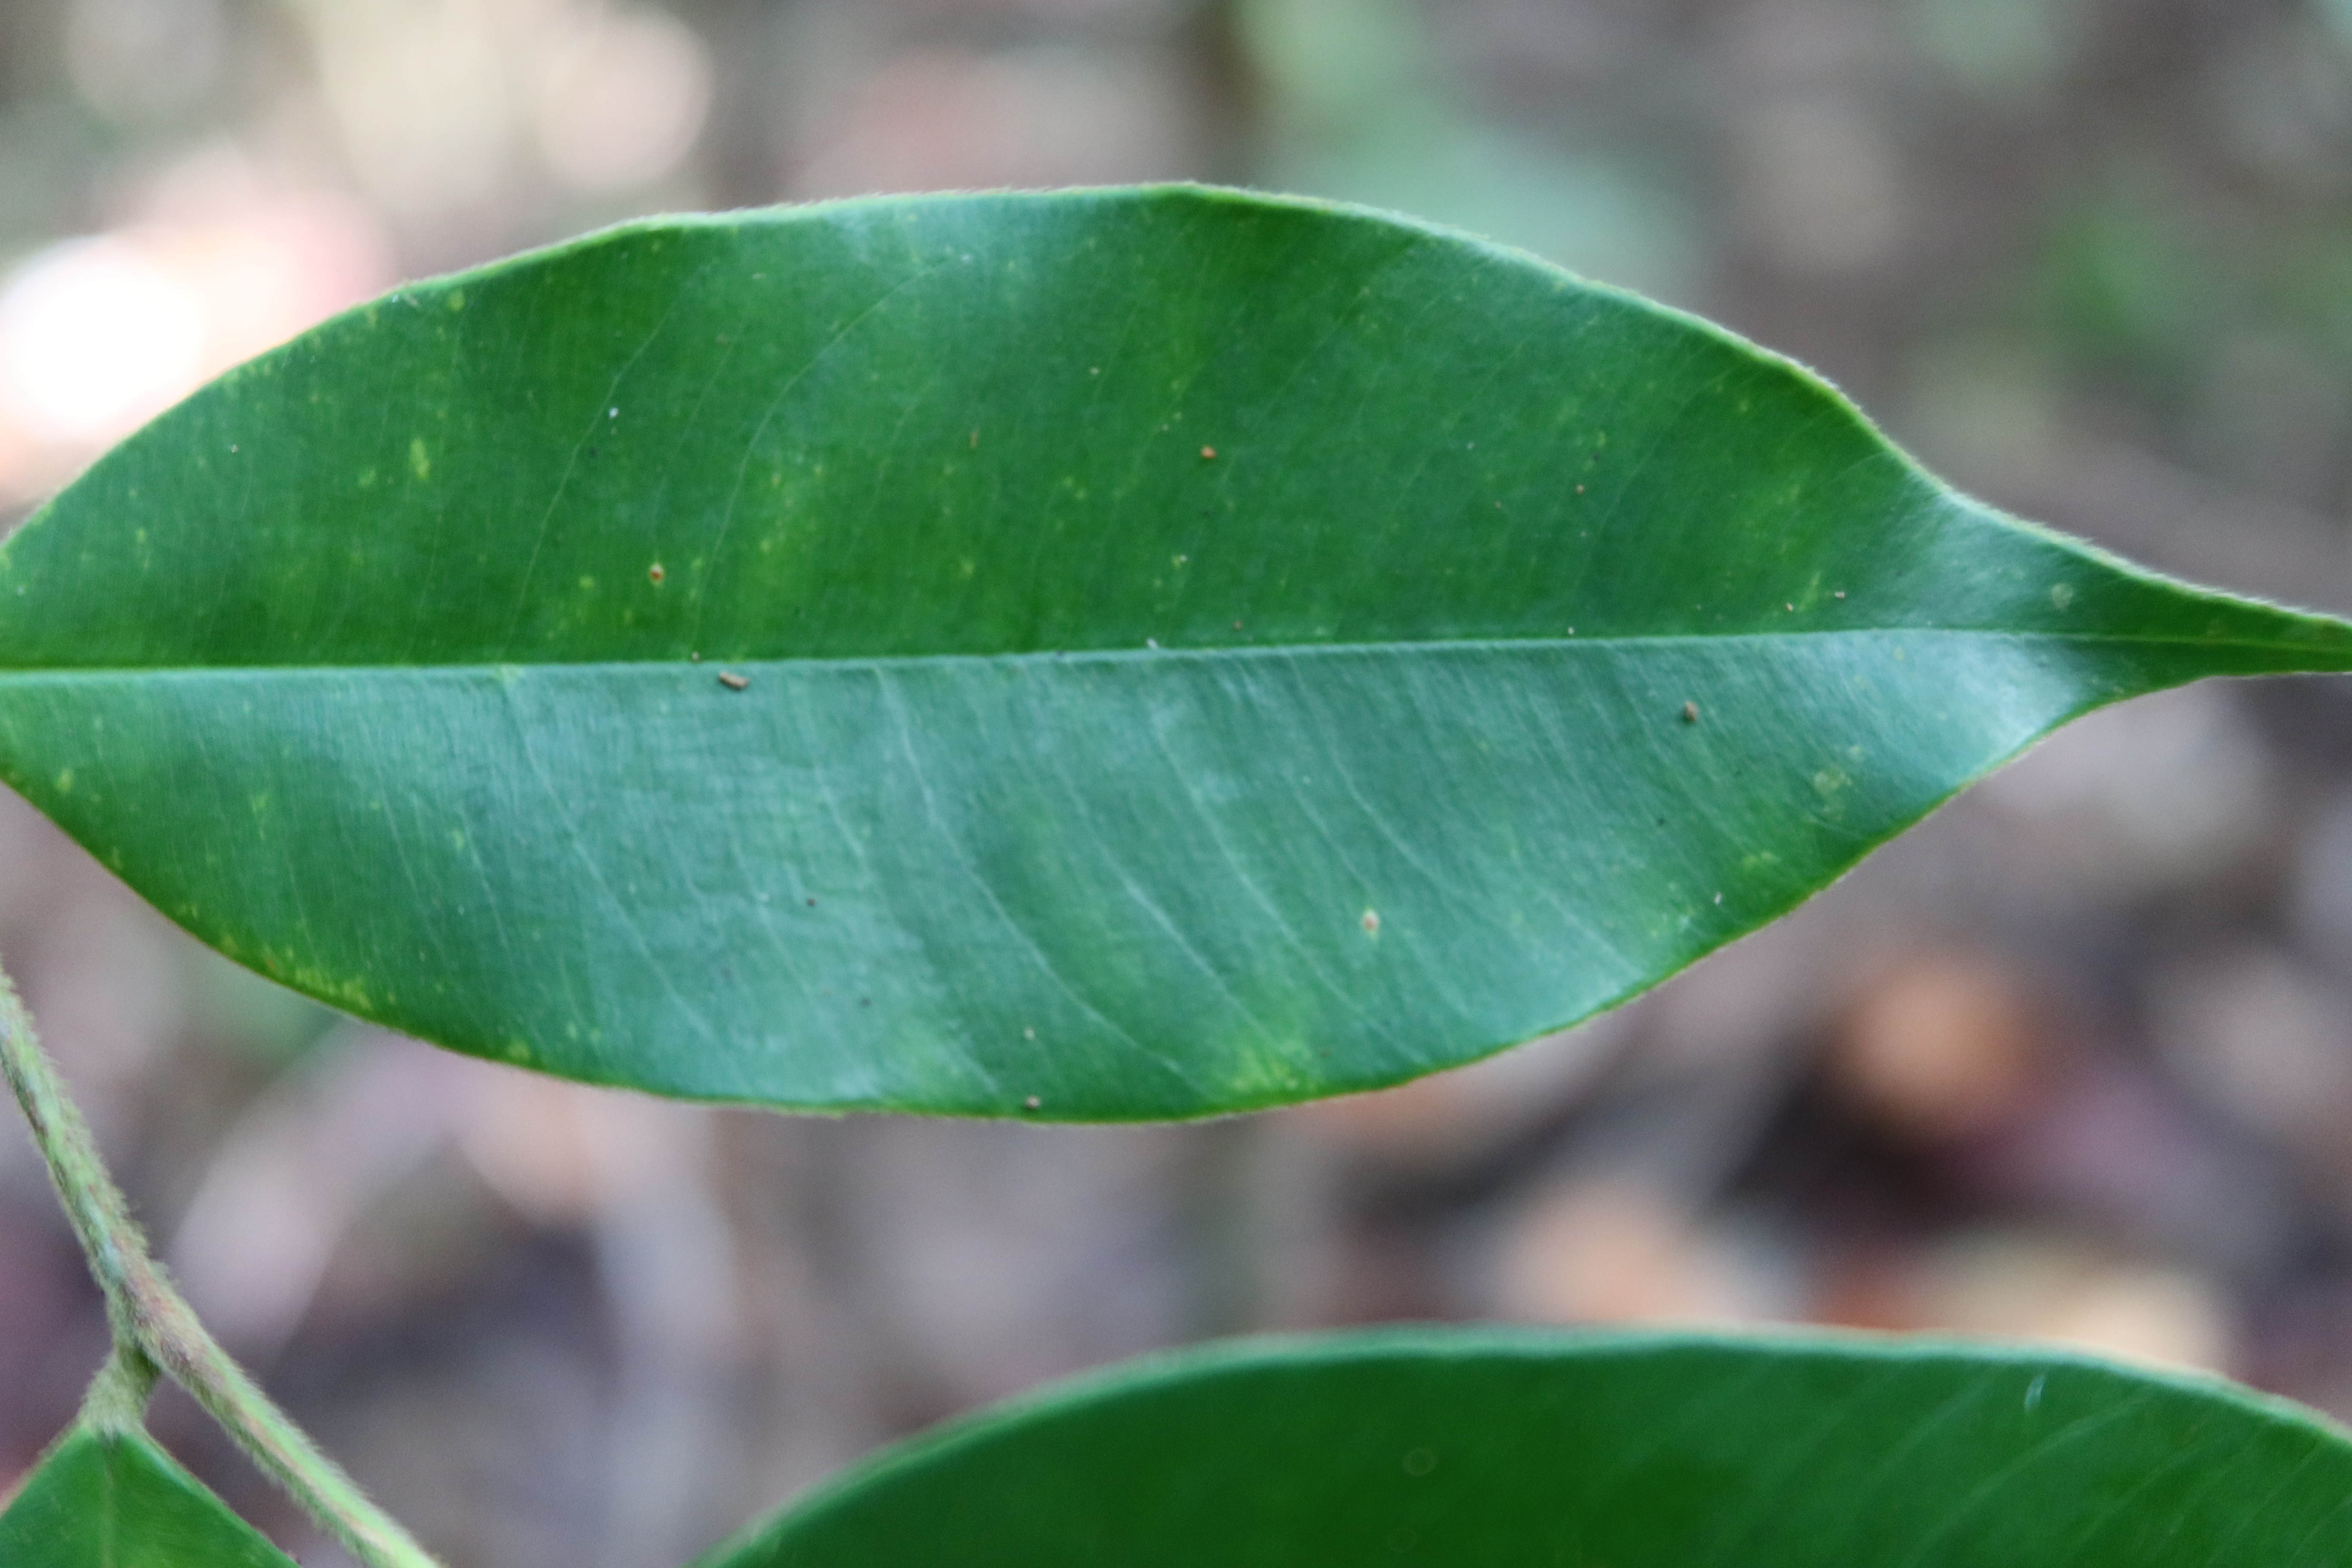
Label: Downy mildew